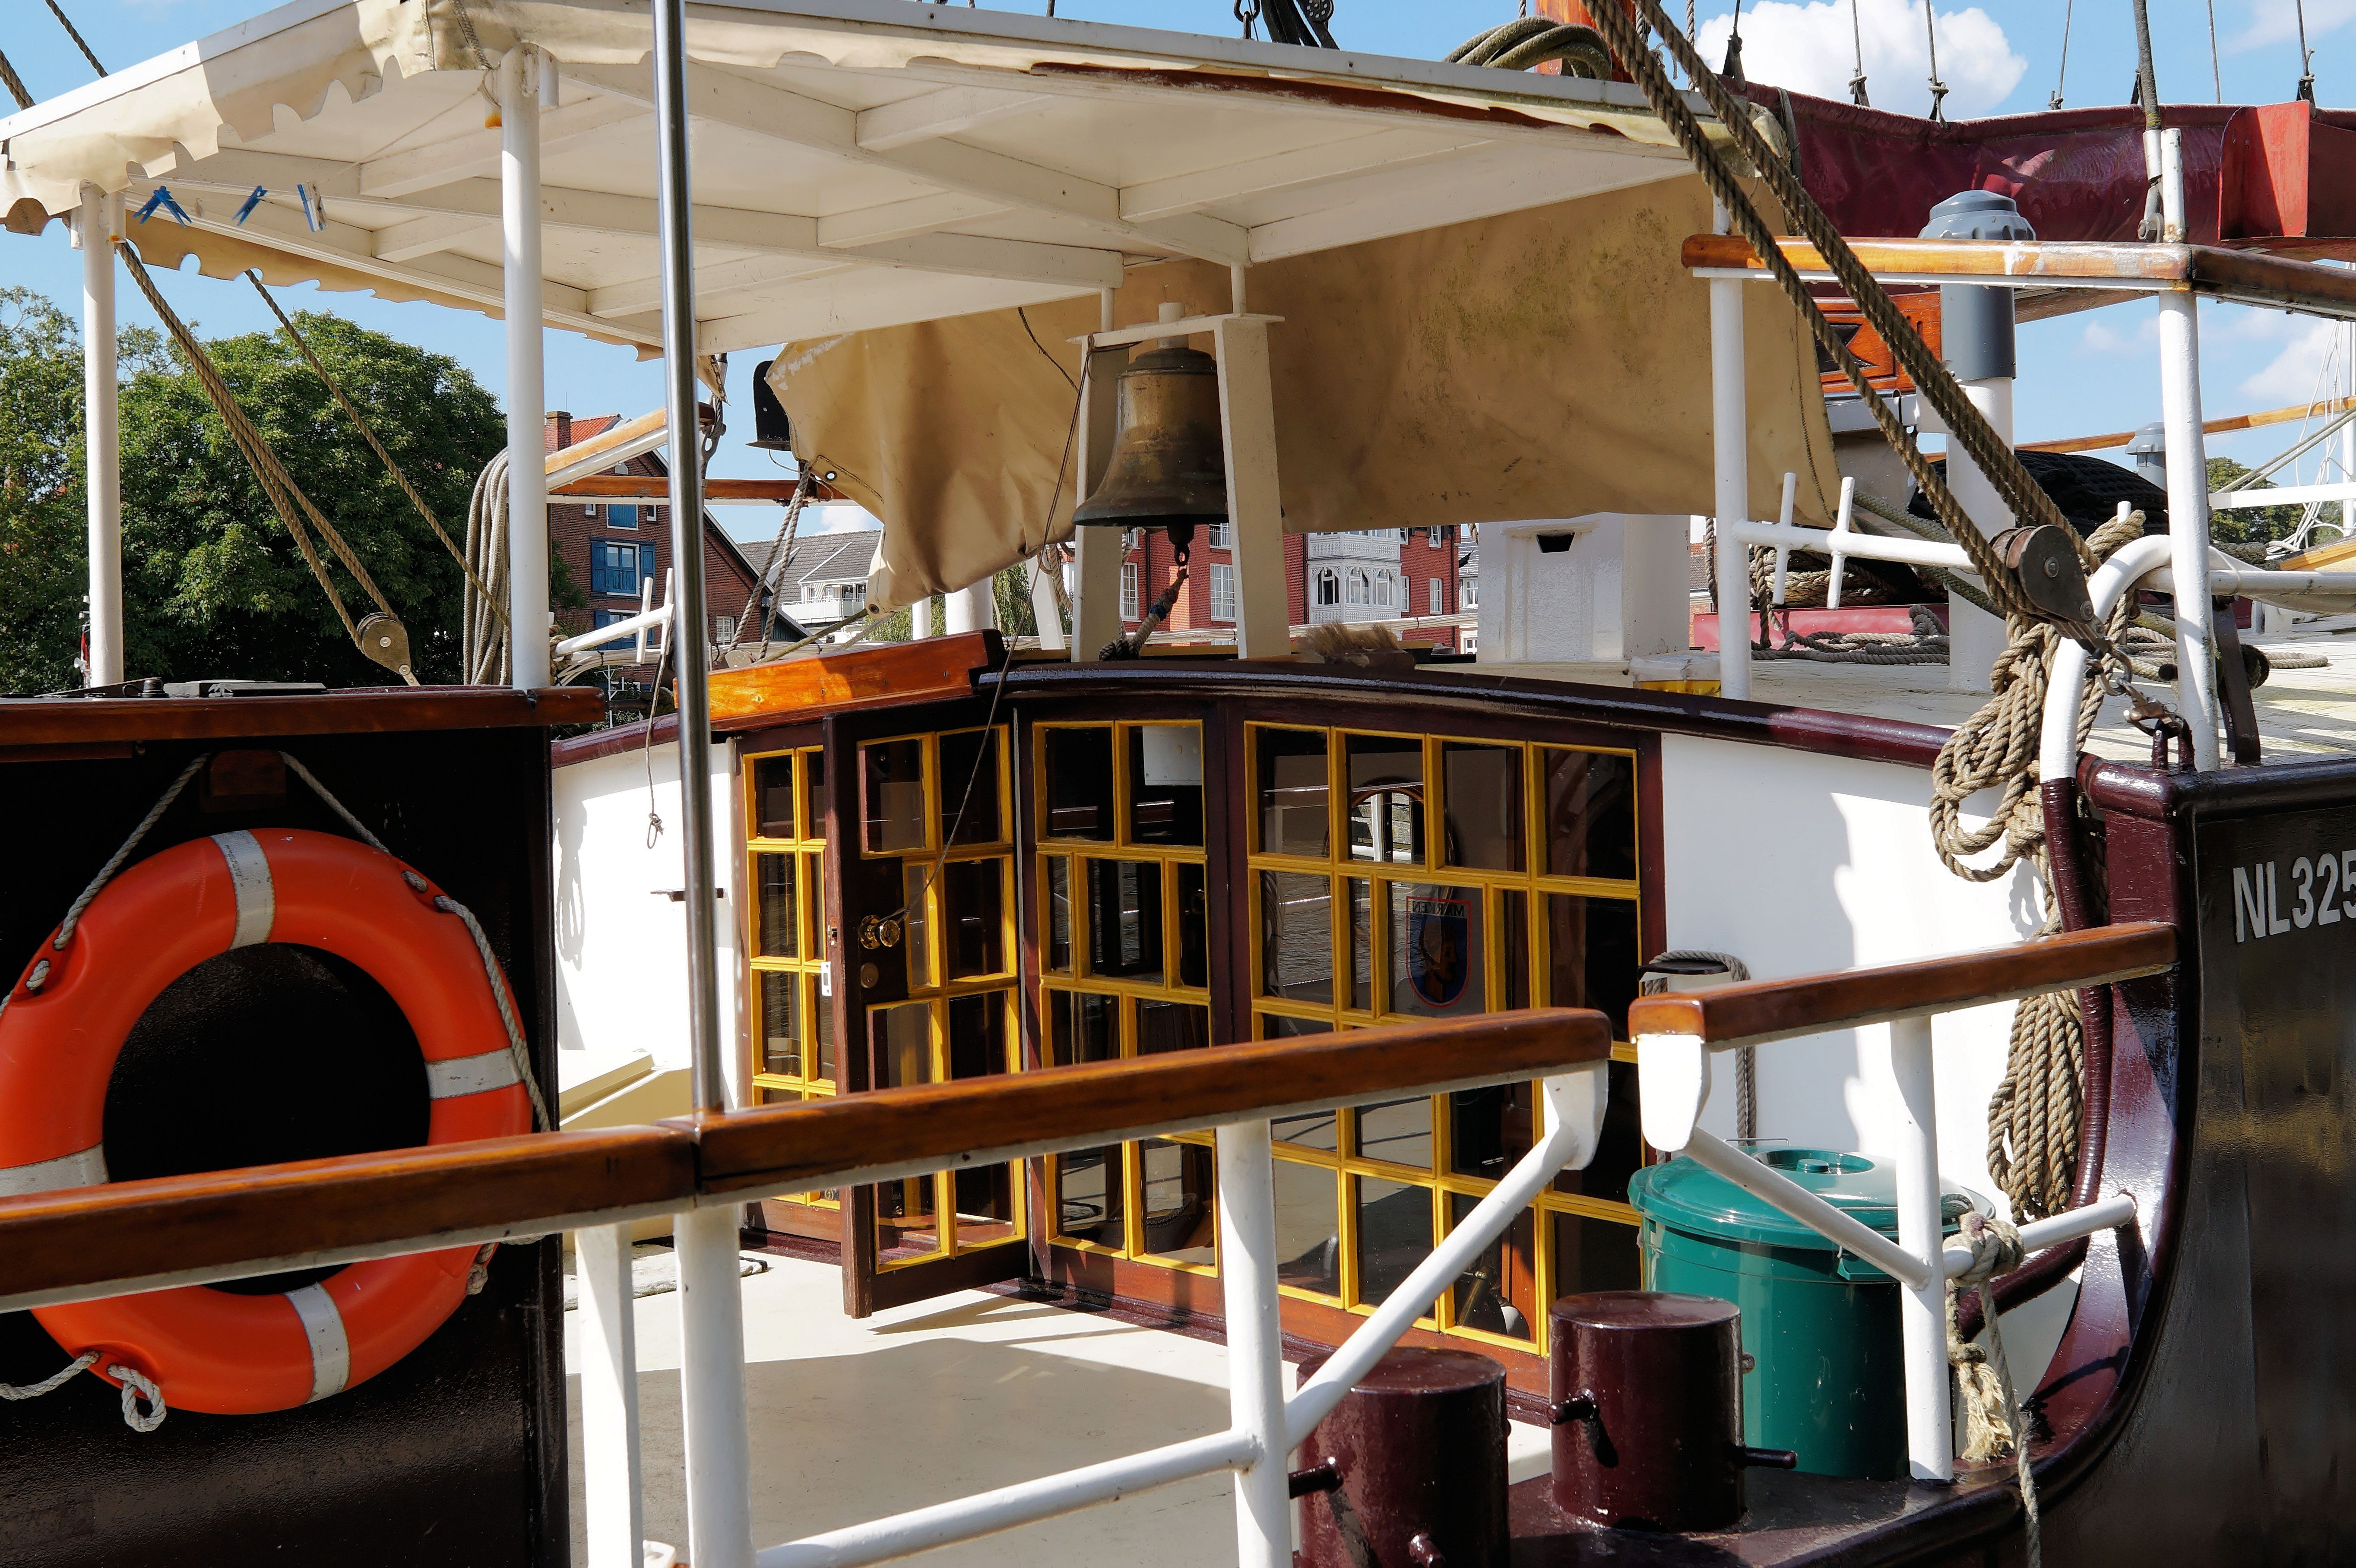
board, wood, boat, antique, ship, canopy, vehicle, romance, tourist attraction, watercraft